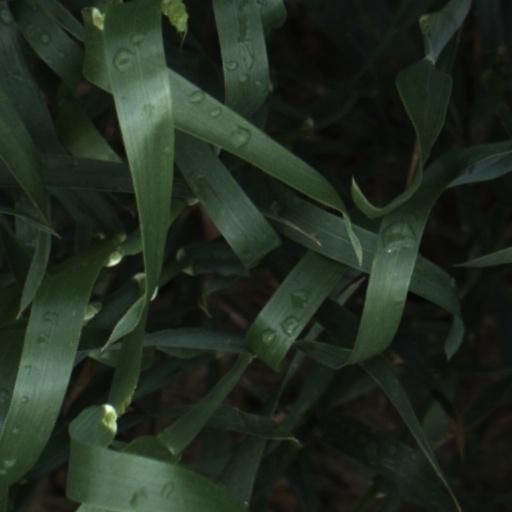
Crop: wheat